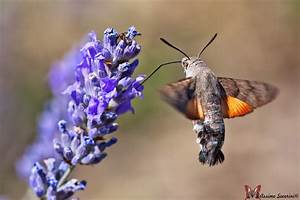
Label: farfalla